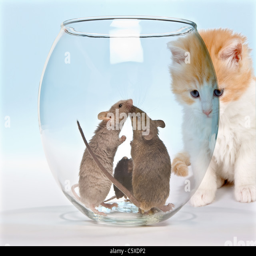
little red kitten observing mice in a safe fish tank